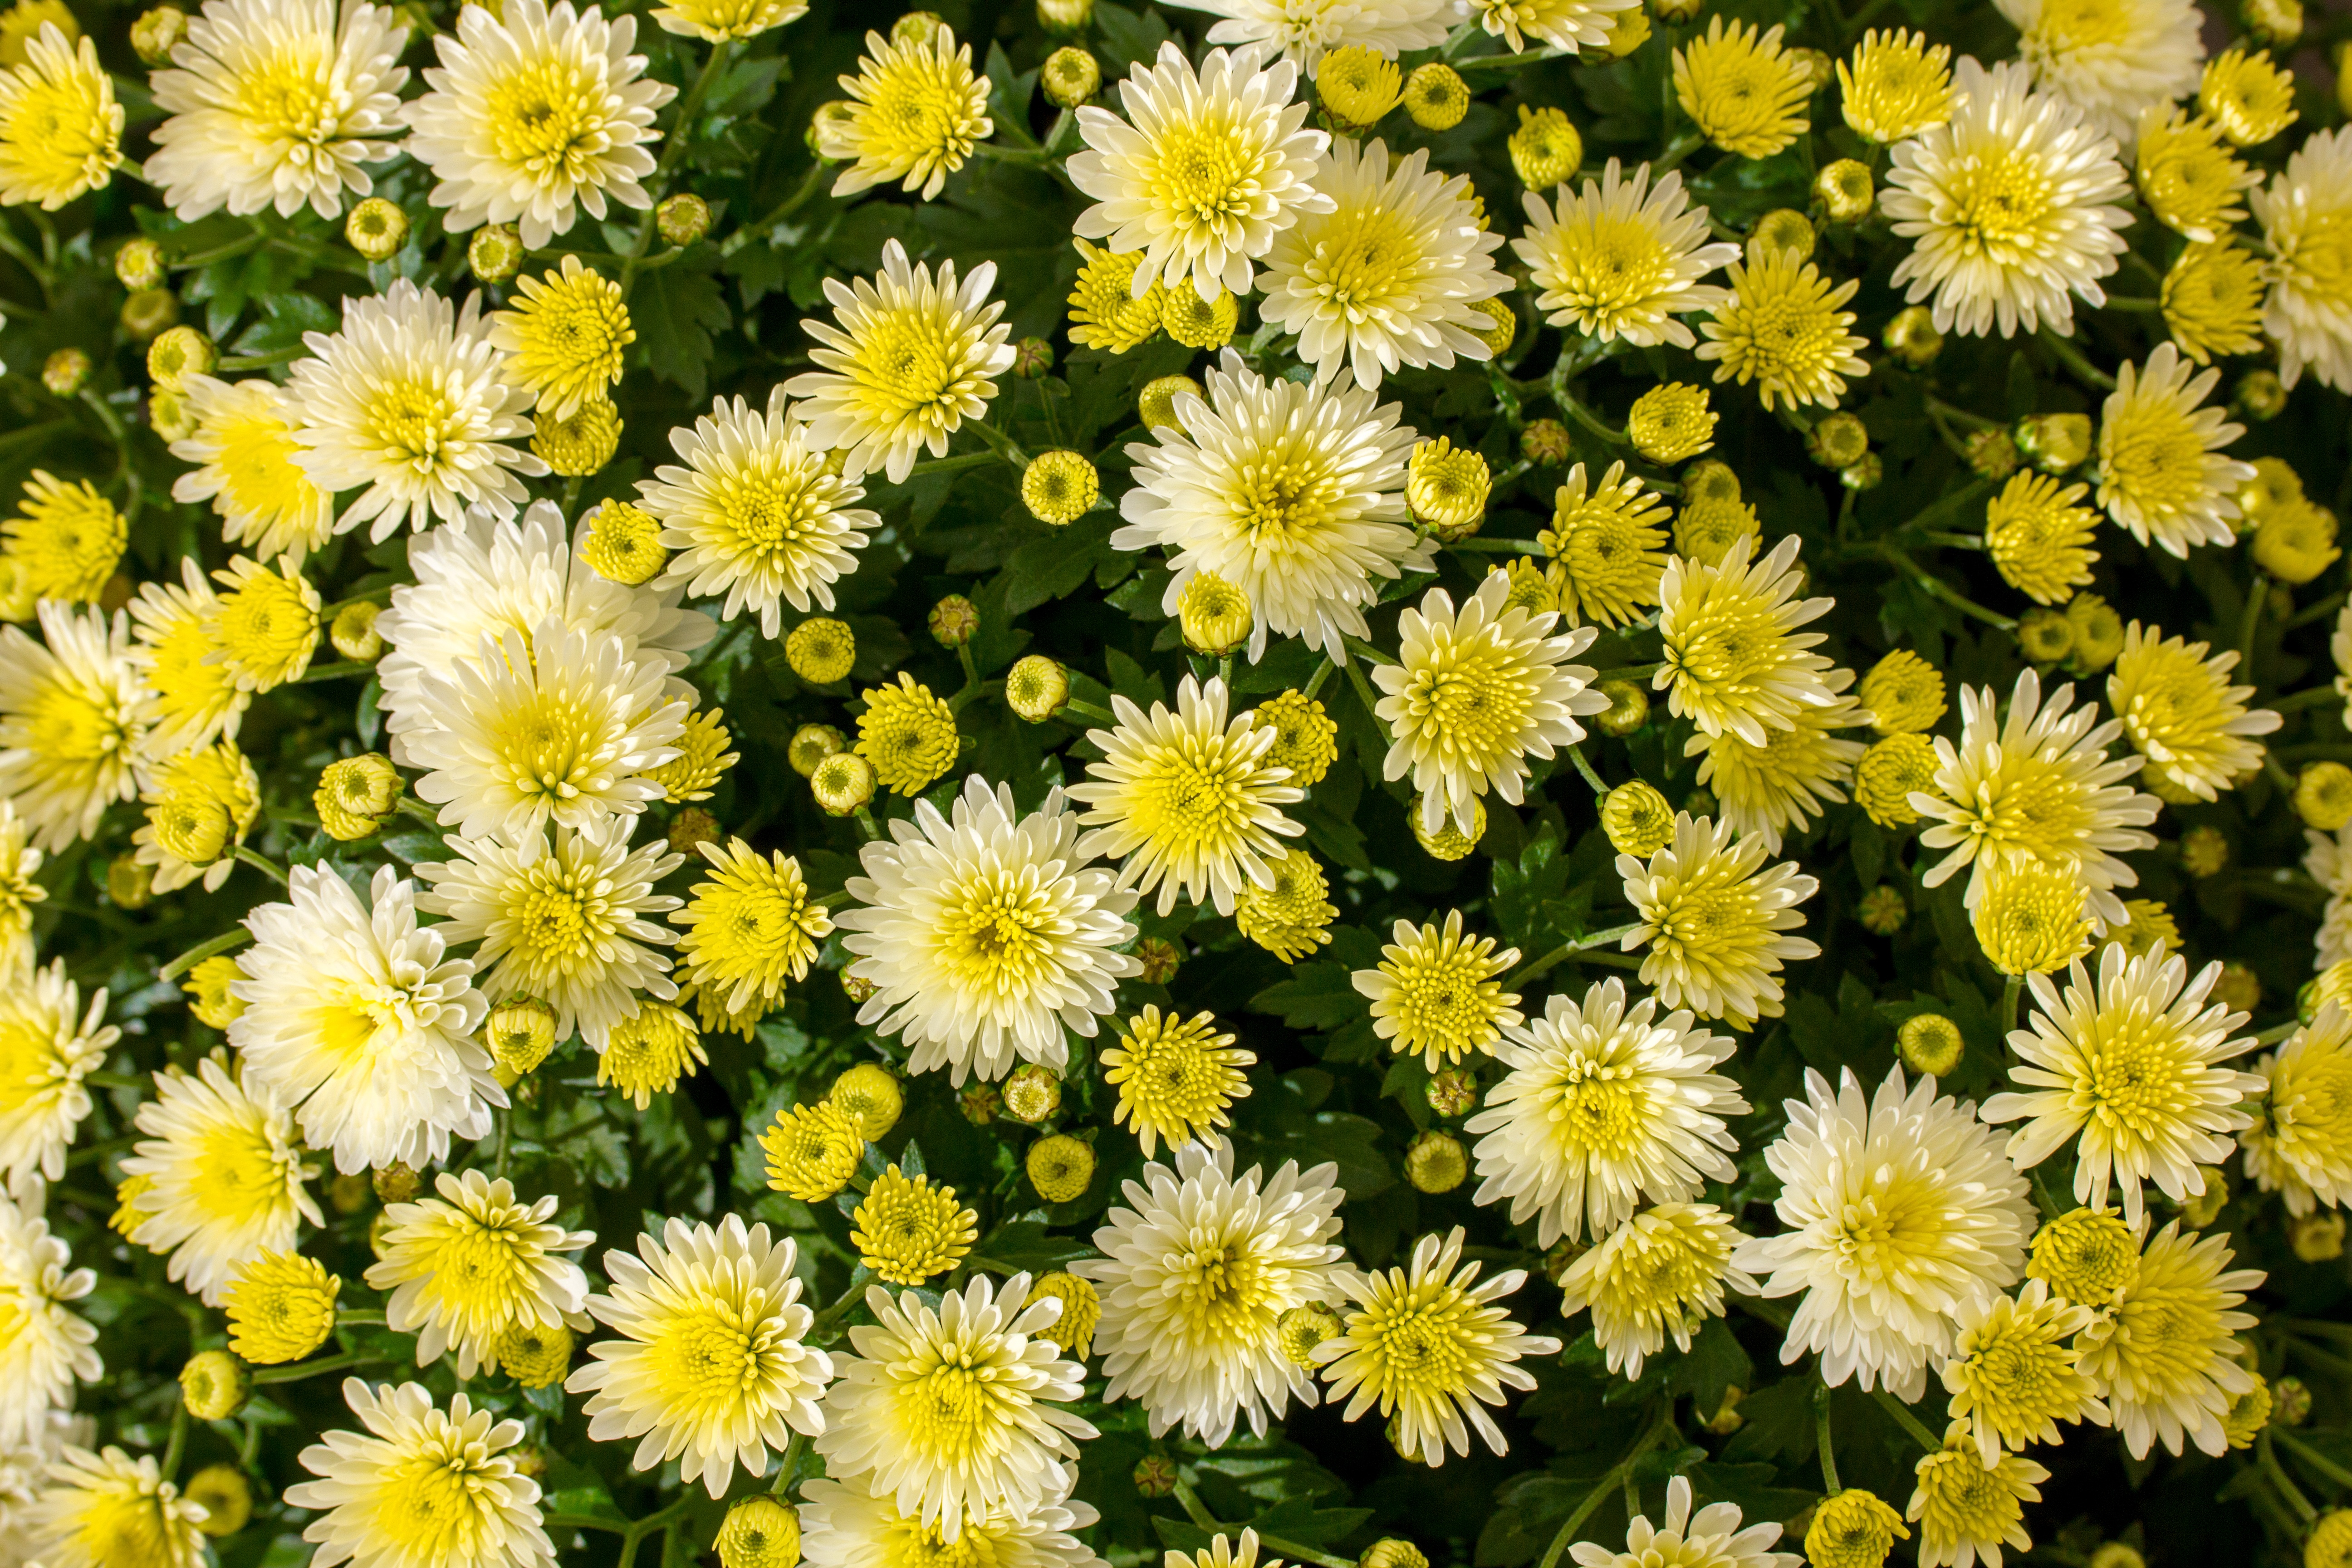
plant, field, flower, daisy, green, autumn, yellow, garden, closeup, together, flora, plants, flowers, background, many, flowering plant, daisy family, asterales, oxeye daisy, annual plant, land plant, chamaemelum nobile, marguerite daisy, tanacetum parthenium, chrysanths